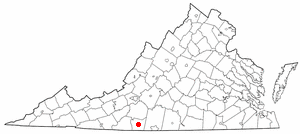
Martinsville est une ville indépendante de l'État de Virginie, aux États-Unis. Elle est le chef-lieu du comté de Henry. Sa population est, selon le recensement de la population américaine de 2010, de 13 821 habitants.